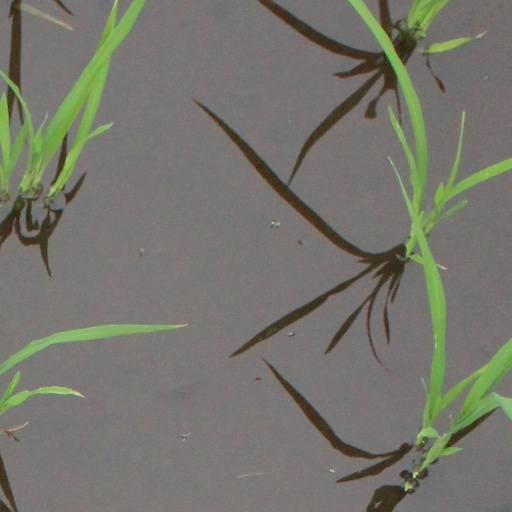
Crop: rice